Harry Halpern

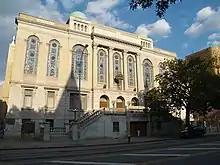
East Midwood Jewish Center

As one of his colleagues wrote upon the occasion of Halpern's death, "There was hardly a National Jewish Conference where Harry Halpern had not delivered the keynote address or one of the major speeches." Halpern's sermons, lectures, and addresses, in and out of the synagog, were "challenging, demanding, and even disturbing ... Rabbi Halpern preached social justice and human rights when those values were still associated with Hosea, Amos, and Isaiah."